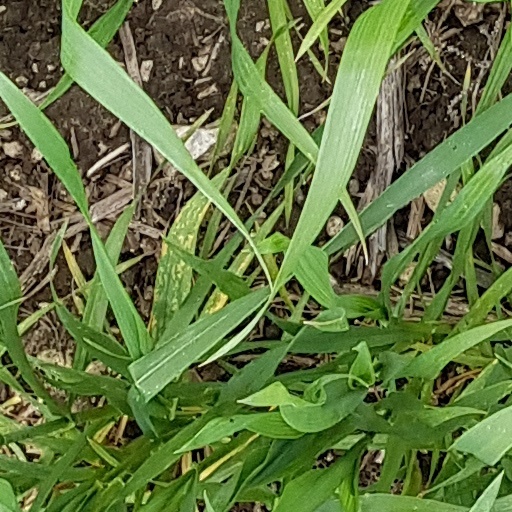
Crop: wheat